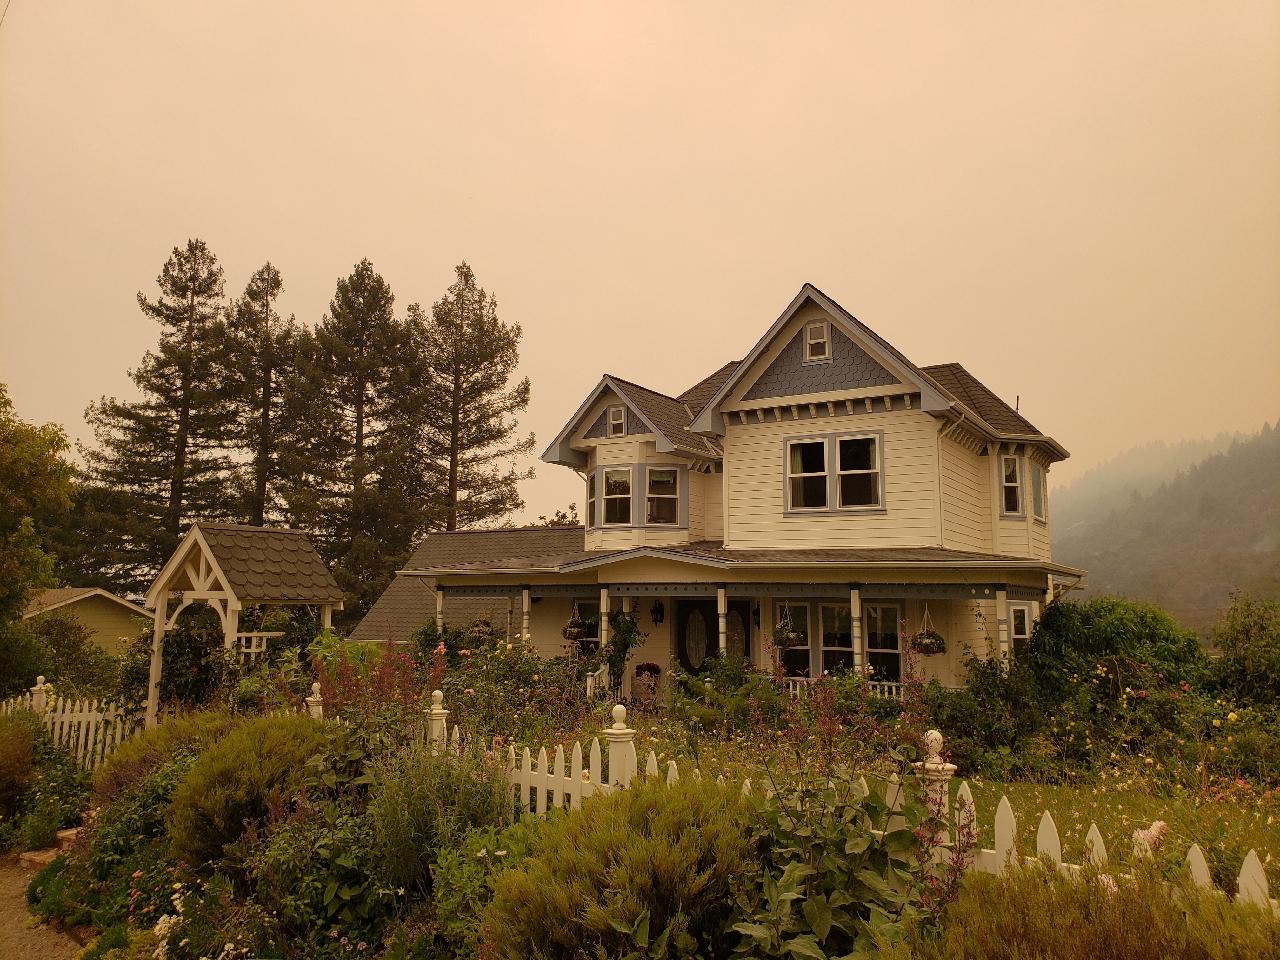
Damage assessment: no_damage